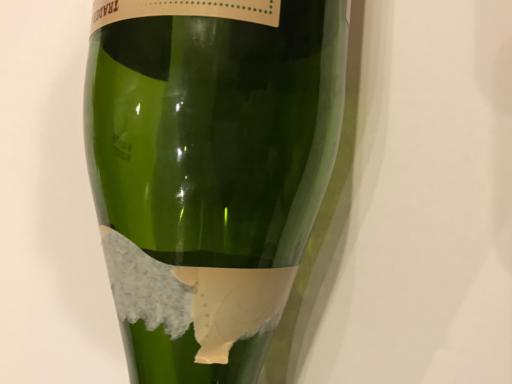
Label: glass